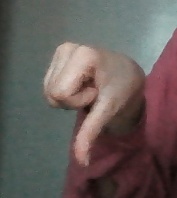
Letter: waw